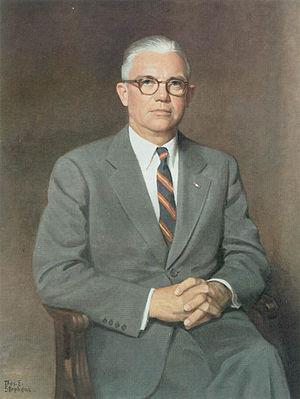
Le secrétaire à l'Armée des États-Unis est un haut responsable civil au sein du département de la Défense des États-Unis. Il est légalement responsable de tout ce qui concerne l'armée de terre des États-Unis : effectifs, personnel, réserve, installations, environnement, acquisition de systèmes et équipements d’armes, communication et gestion financière.